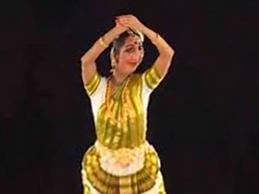
Dance form: mohiniyattam